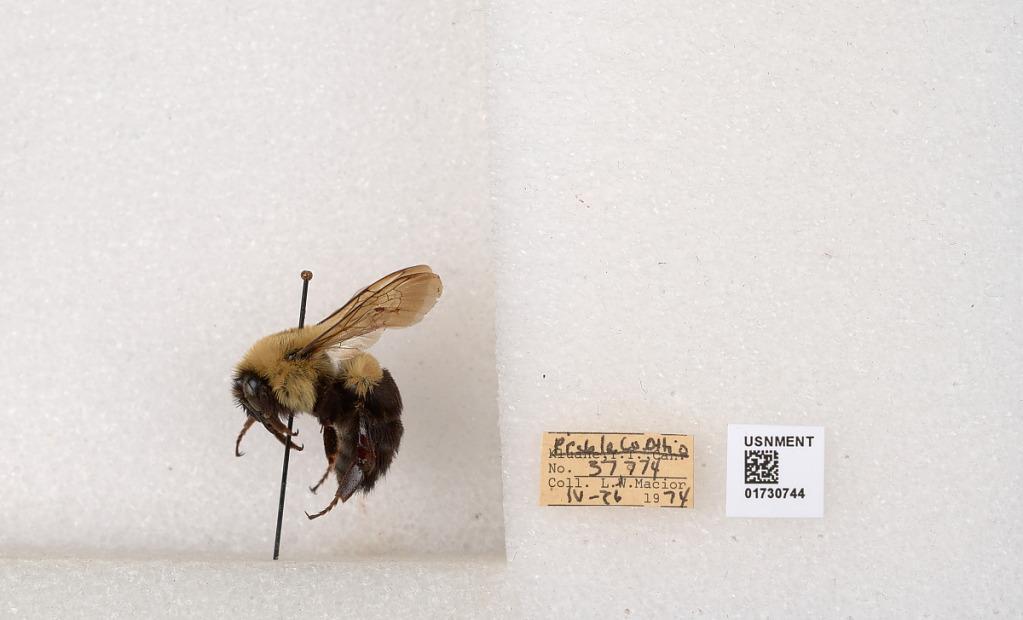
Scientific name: Bombus impatiens Cresson
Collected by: L. Macior
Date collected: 1974-4-26
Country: United States
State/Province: Ohio
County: Preble
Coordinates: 39.7416, -84.648